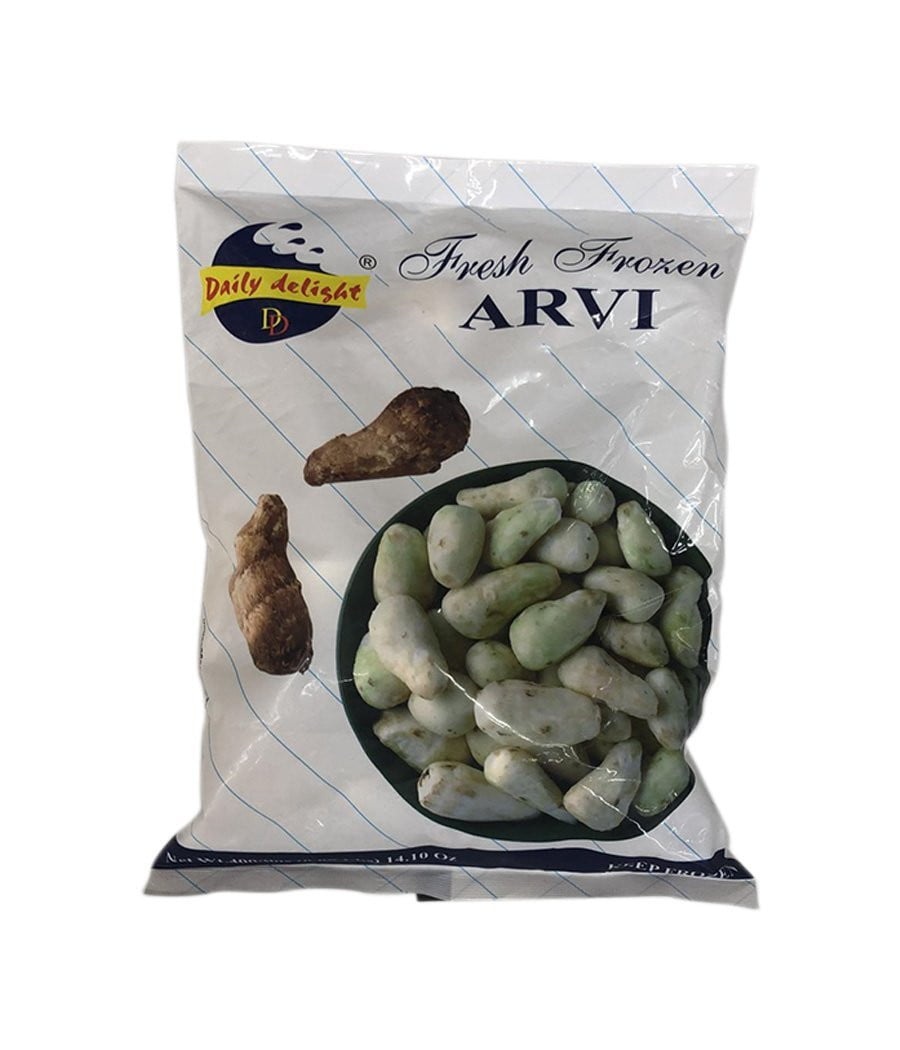
Daily Delight Fresh Frozen Arvi 400g
Brand: Daily Fresh Grocery
Category: Food, Beverages & Tobacco > Food Items > Fruits & Vegetables > Fresh & Frozen Vegetables > Arracachas